Grand Marais, Michigan

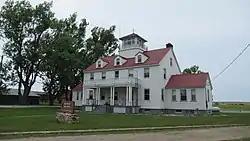
Former Grand Marais Life-Saving Station, now serving as a Ranger Station

The name "Grand Marais" (French: great marsh) is a reference to the large, shallow harbor. French explorers and fur traders from the time of New France used the word "marais" to mean "harbor of refuge" as well as "marsh."